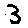
Label: 3